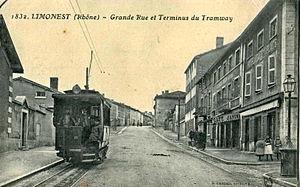
Carte postale ancienne éditée par S. Farges, n°1832
L'ancien tramway de Lyon désigne le premier réseau de tramway qu'a connu la ville de Lyon entre 1880 et 1957. Exploités par la Compagnie des omnibus et tramways de Lyon, les tramways sont dans un premier temps à traction animale, puis rapidement convertis à la traction électrique. Bien que n'étant pas le seul exploitant de chemin de fer dans la région lyonnaise, l'OTL va progressivement absorber les entreprises locales et développer son réseau. Le dernier tramway urbain circule le 30 janvier 1956, et le dernier tramway suburbain le 30 juin 1957. Il faudra attendre le 2 janvier 2001, pour voir de nouveau rouler un tramway à Lyon avec la mise en service des lignes T1 et T2 du nouveau tramway lyonnais.
Limonest est une commune française située dans la métropole de Lyon, en région Auvergne-Rhône-Alpes.